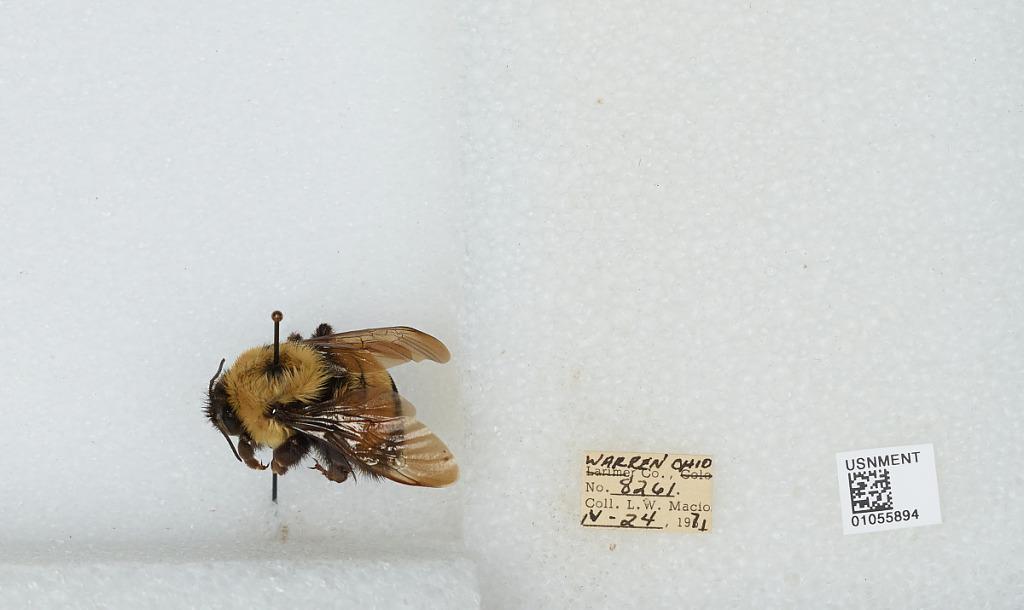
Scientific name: Bombus (Bombus) affinis Cresson
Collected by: L. Macior
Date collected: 1971-4-24
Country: United States
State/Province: Ohio
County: Warren
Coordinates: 39.4242, -84.1856